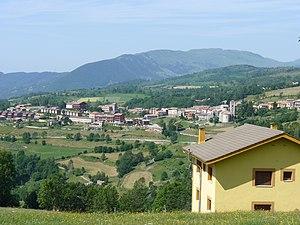
Village photographié depuis la station de service, Molló (Ripollès, Gérone, Catalogne, Espagne) Español: Pueblo fotografiado desde la estación de servicio, Molló (Ripollés, Gerona, Cataluña, España)